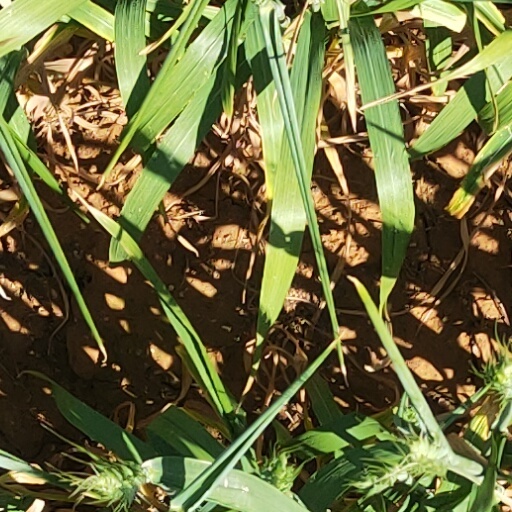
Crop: wheat